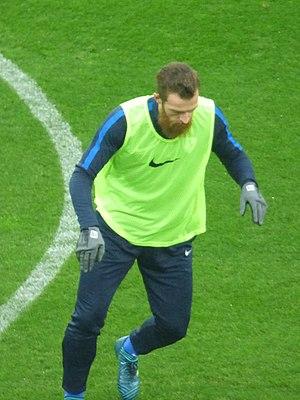
Julien Delétraz avant le match RC Lens / Grenoble Foot 38, le 24 novembre 2018, comptant pour la quinzième journée du championnat de France de football de Ligue 2 2018-2019, au Stade Bollaert-Delelis.
Julien Delétraz est un footballeur français, né le 9 décembre 1985 à La Tronche, qui évolue aux postes de défenseur et de milieu défensif.